Bulgaria during World War I

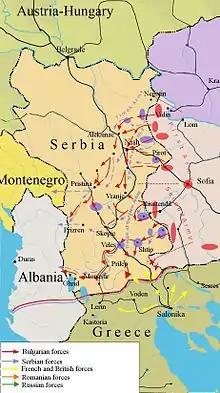
Bulgarian military operations during the Serbian Campaign

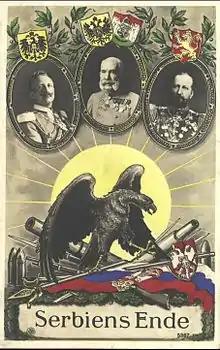

The general mobilization of the Bulgarian Army caused great concern in Serbia, but its military leaders were quick to respond by drafting a plan to deter Bulgaria from entering into the war. The build-up of Serbian forces along the Bulgarian border peaked by the first week of October 1915, when 145 battalions, 25 squadrons and 316 guns were concentrated and prepared for operations against Bulgaria. These forces represented half the entire Serbian Army of 288 battalions, 40 squadrons and 678 guns. The plan relied heavily on the support of the Allies, from whom the Serbians expected to draw another 150,000 men for the defense of Vardar Macedonia. The Serbian government pressed this issue before the governments of the major Entente powers, but was not able to negotiate any commitment on their part. France, Britain and Russia were unable and unwilling to dispatch large numbers of troops, and instead felt that Greece, which had a defensive treaty with Serbia, should act in case of a Bulgarian attack.